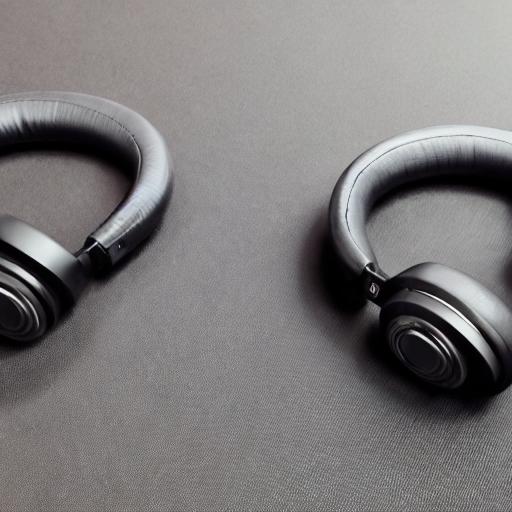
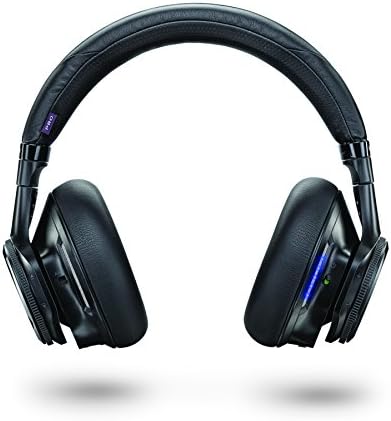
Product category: headphones
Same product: no